Eric Wu

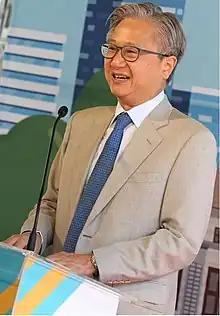
Wu in 2018

Wu Tung-Sheng (pinyin: "Wú dōngshēng"; born 14 July 1953), also known by his English name Eric Tung-sheng Wu, is a Taiwanese lawyer, legal scholar, business executive and politician.